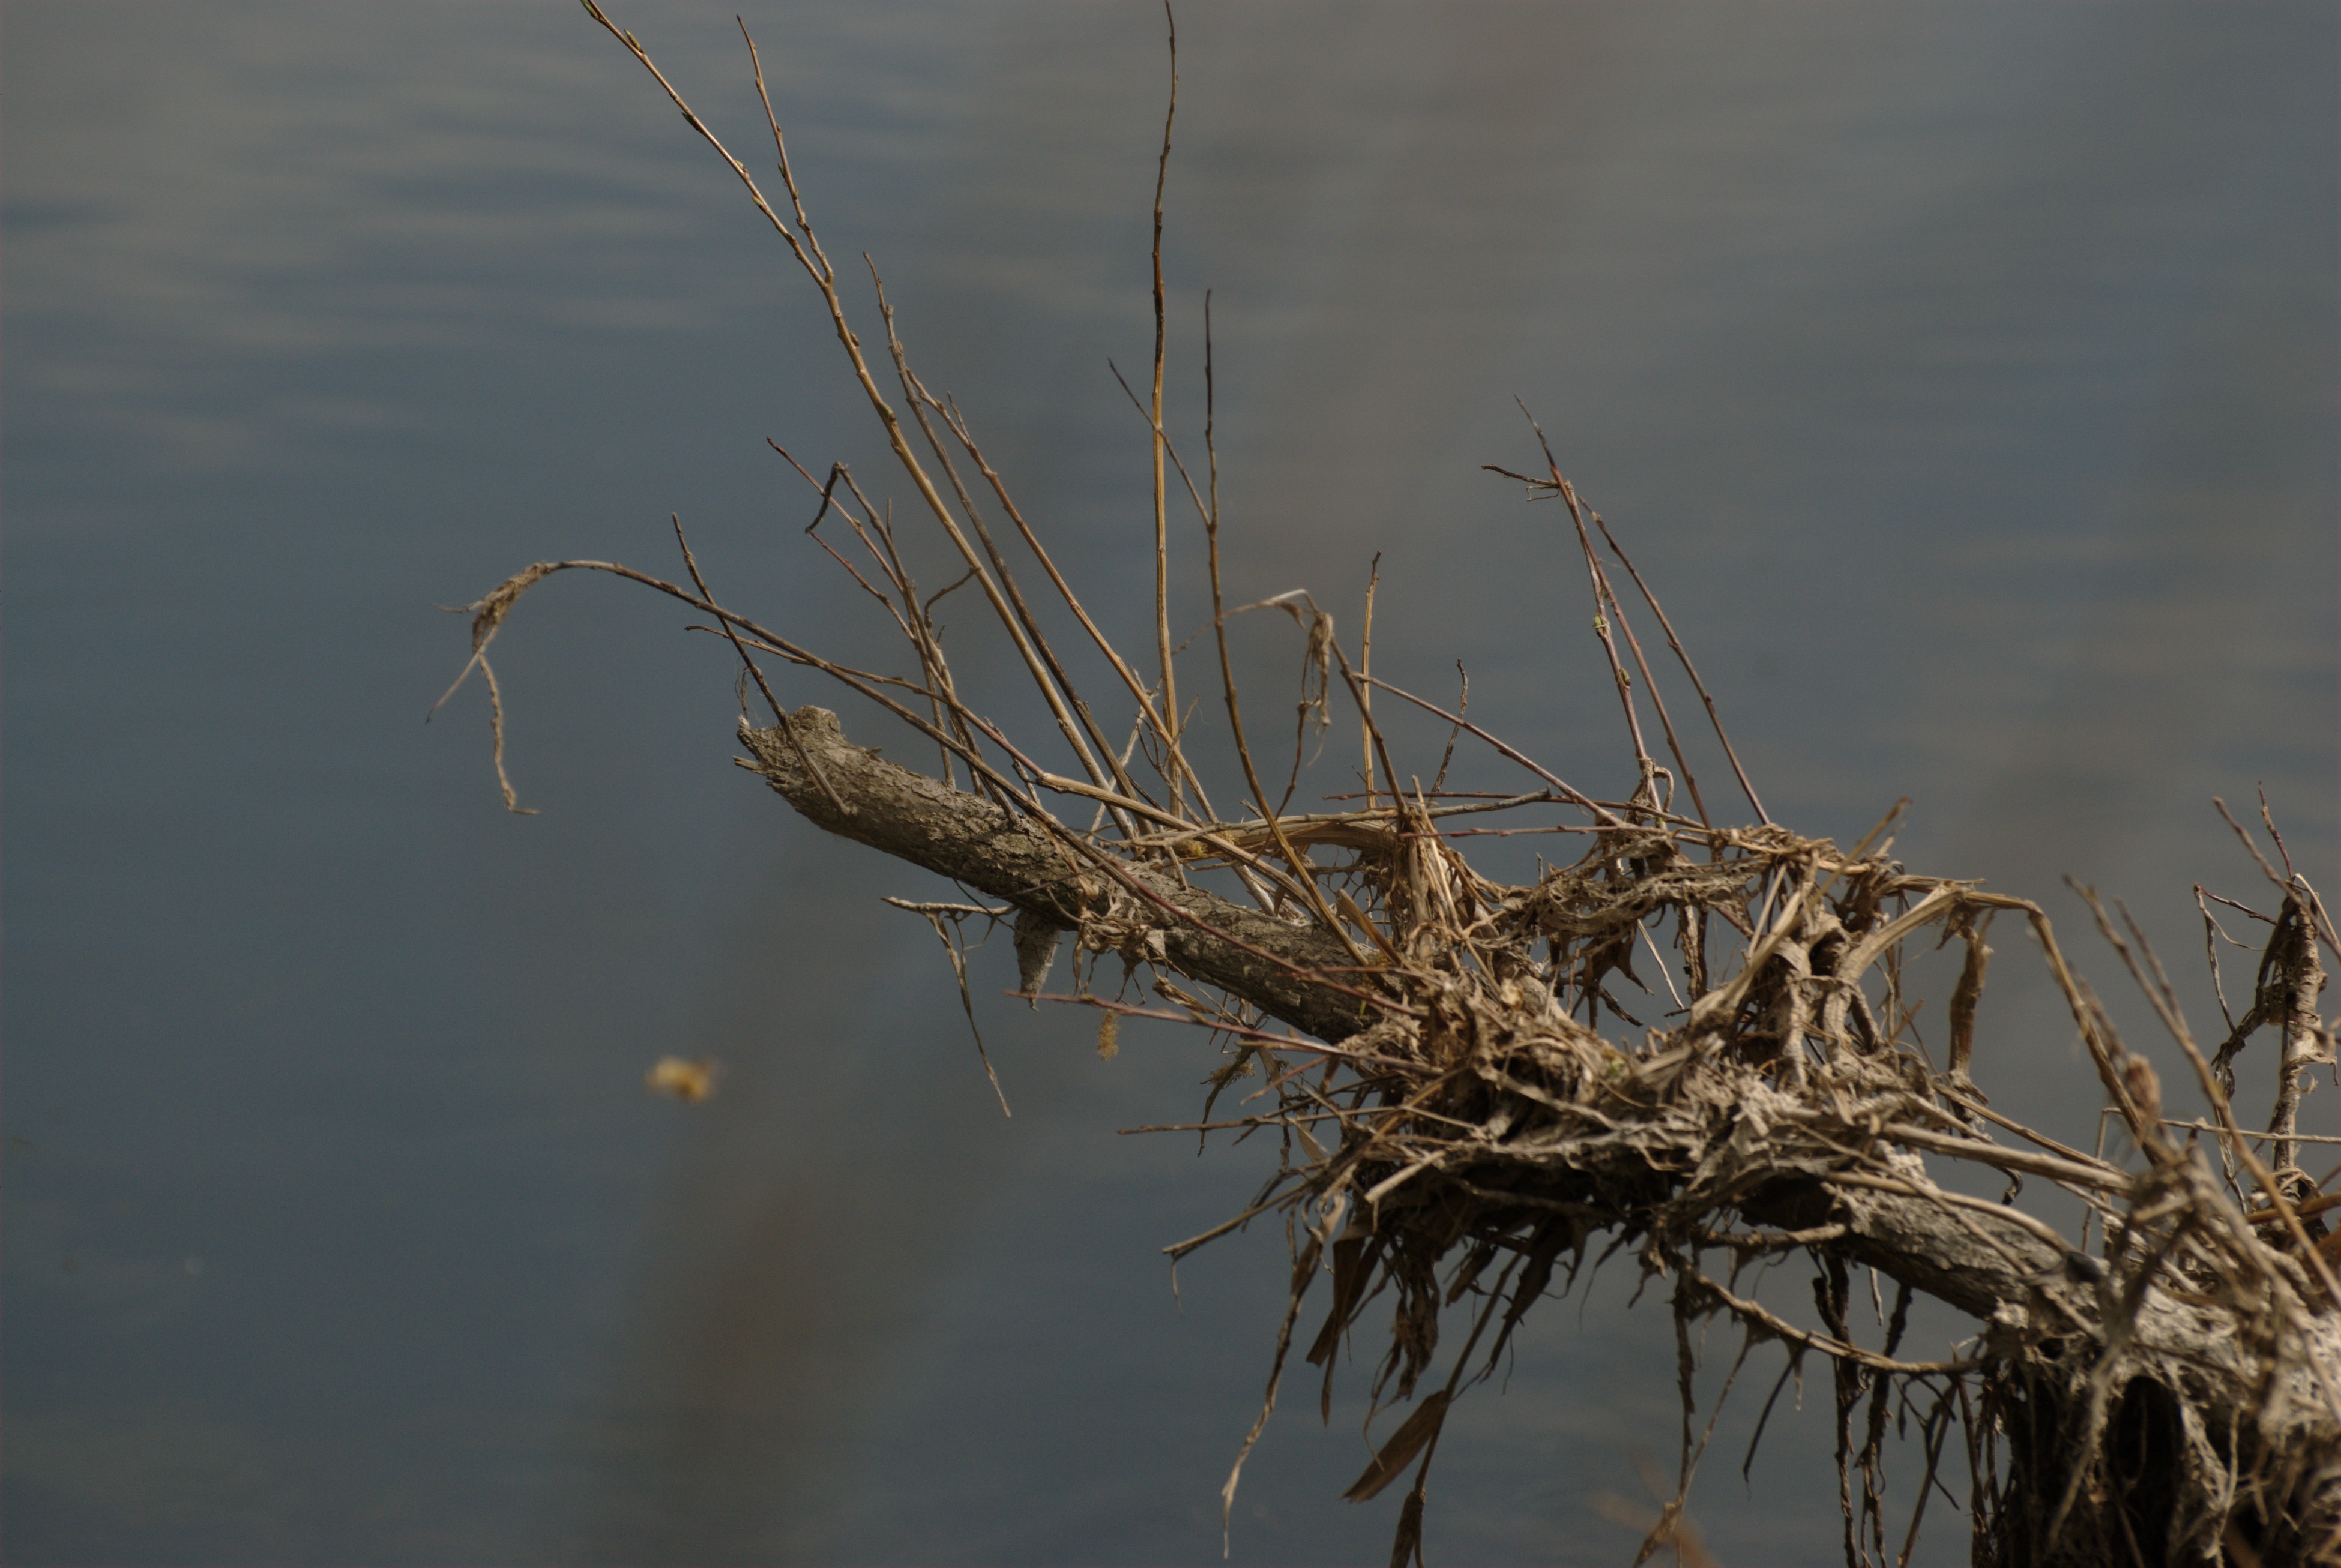
water, nature, grass, branch, bird, wildlife, reflection, nikon, wetland, d80, shorebird, fabulous, nikond80, grass family, phragmites